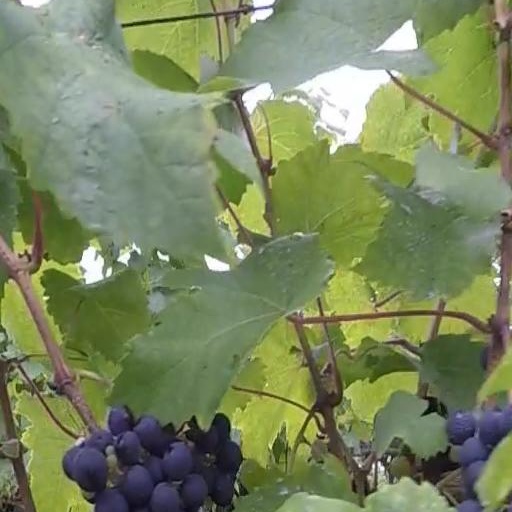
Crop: grape